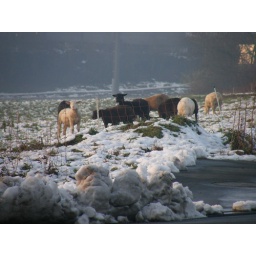
Sheep near my bus stop in the pink light of sunset